Justice Gopinath

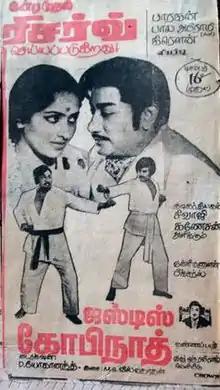
Theatrical release poster

Justice Gopinath is a 1978 Indian Tamil-language film directed by D. Yoganand. The film stars Sivaji Ganesan, K. R. Vijaya, Rajinikanth and Sumithra. It was released on 16 December 1978 and became a box office failure.